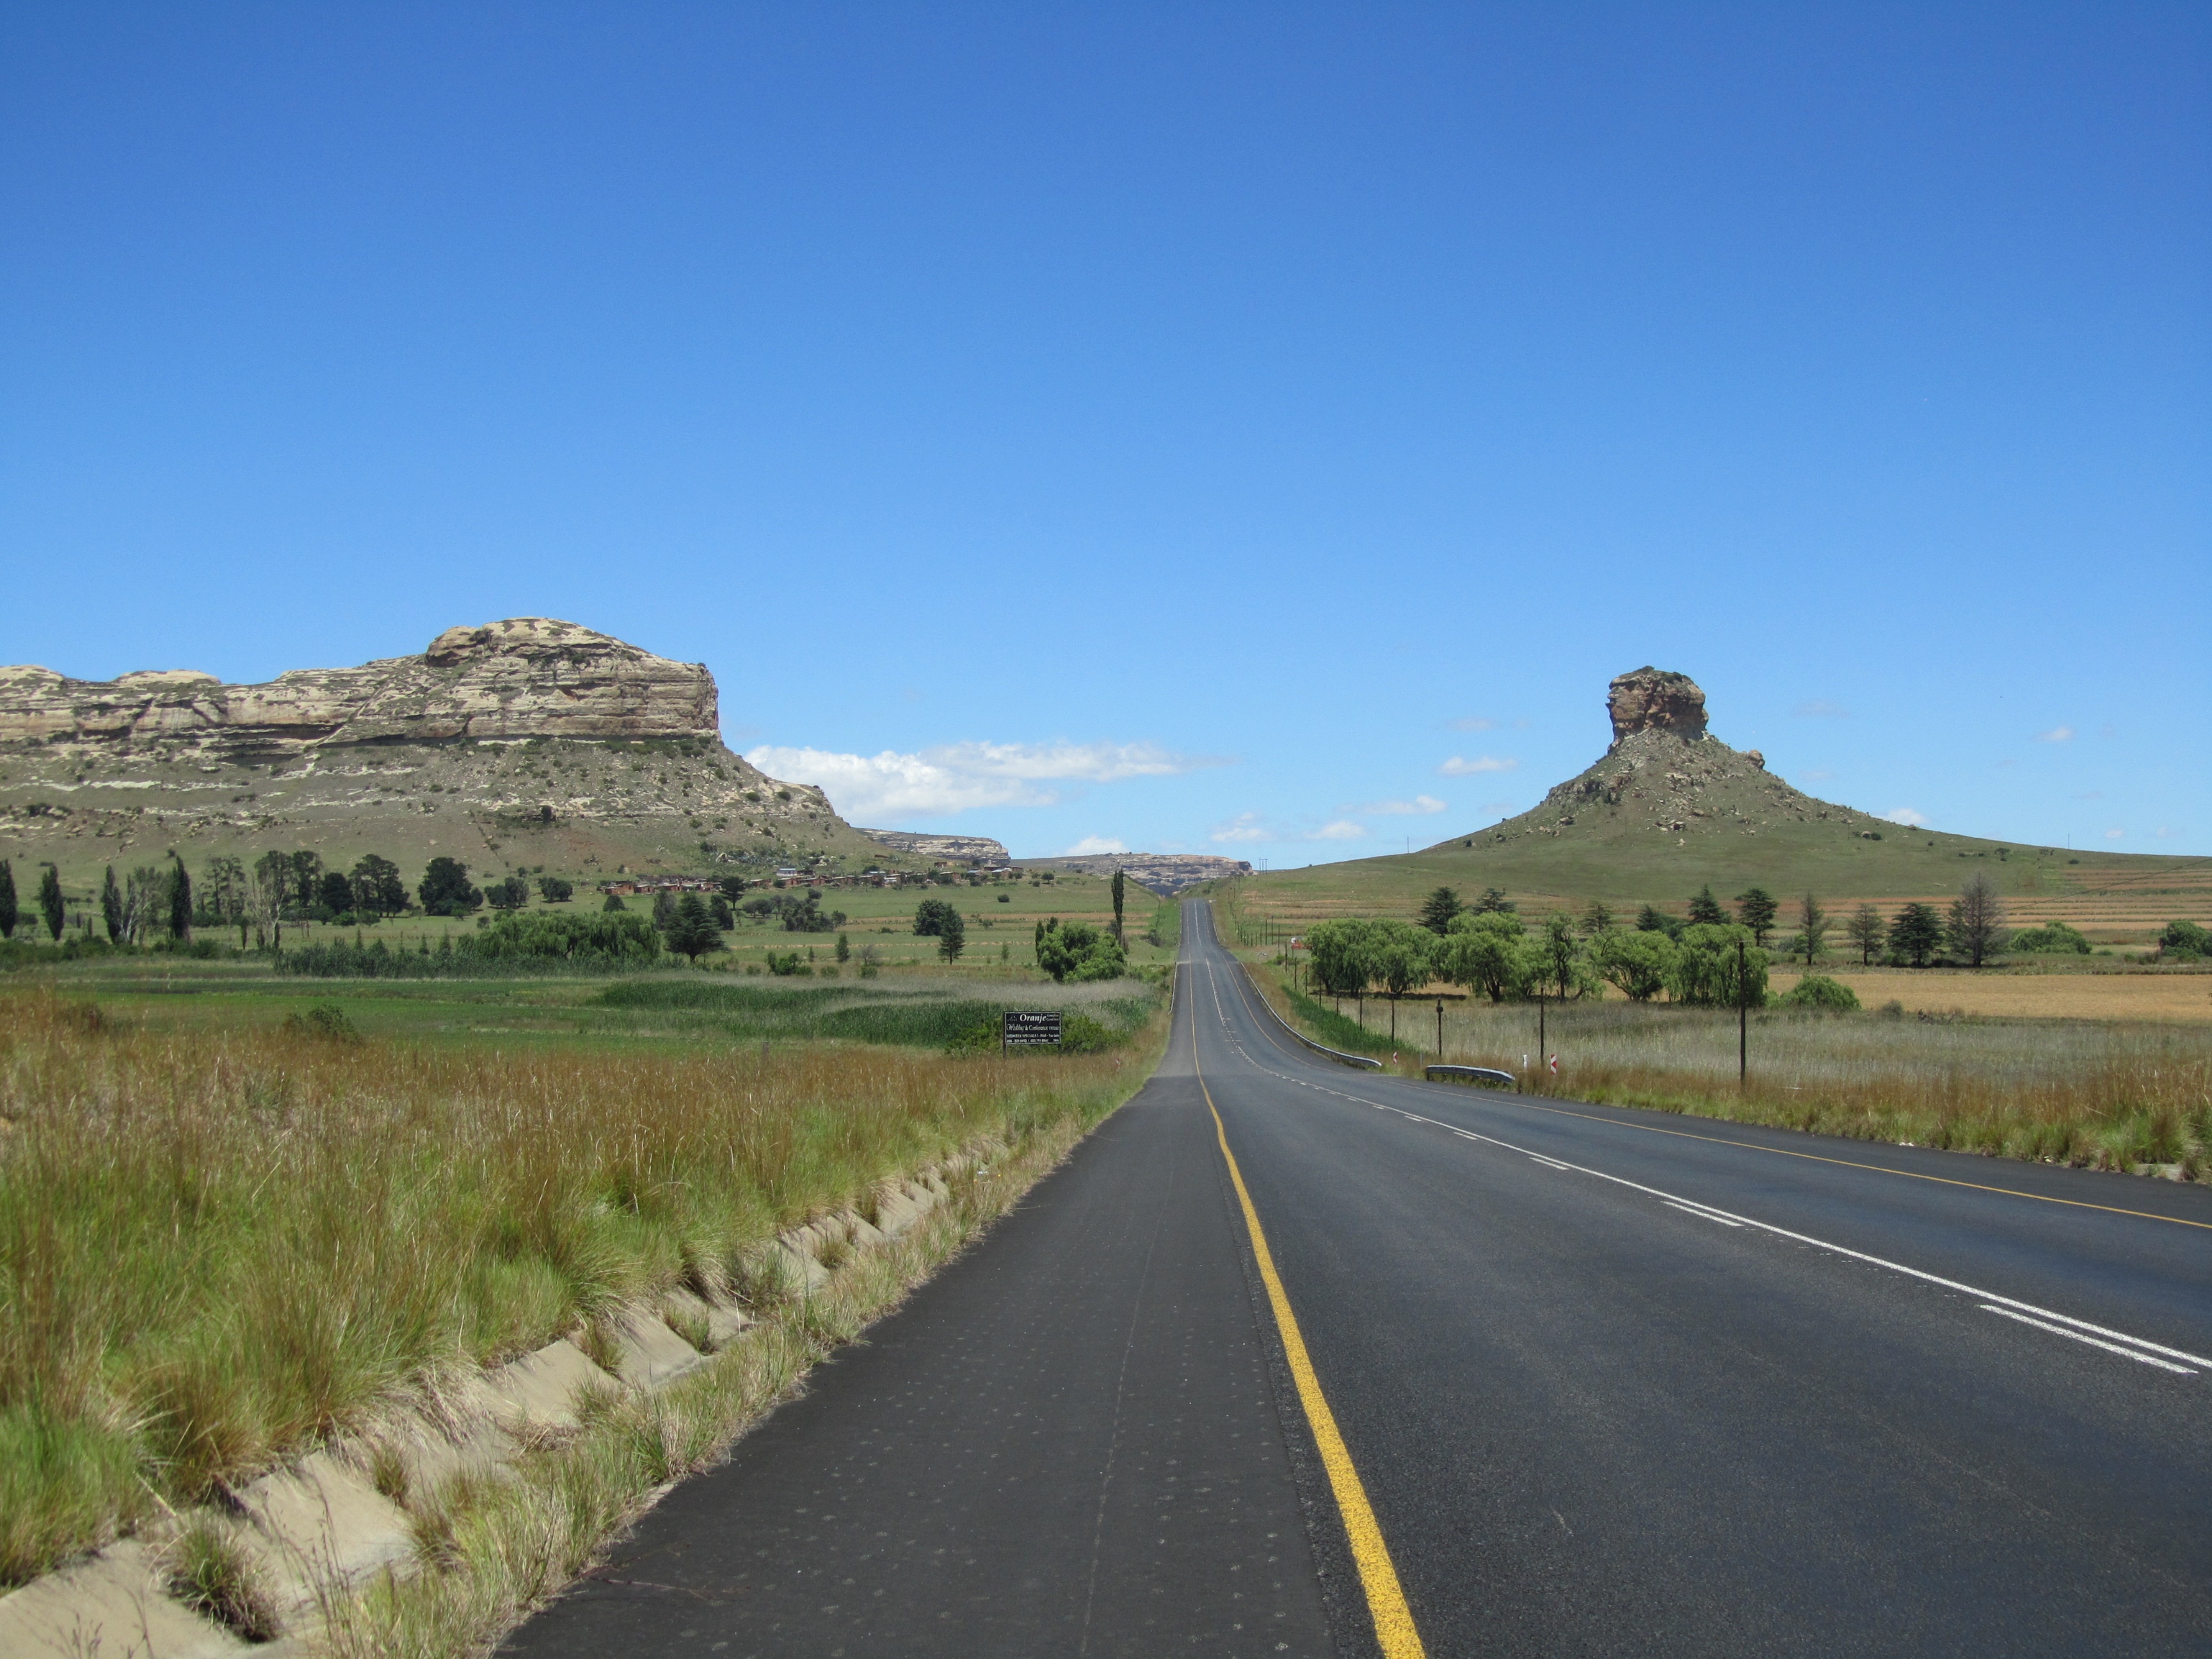
landscape, nature, mountain, road, adventure, highway, country, summer, travel, journey, trip, blue sky, road trip, infrastructure, badlands, plateau